Daegwang-ri station

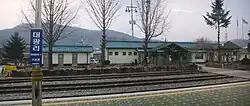
The Station in 2007

Daegwang-ri station is a railway station on the Gyeongwon Line in South Korea.